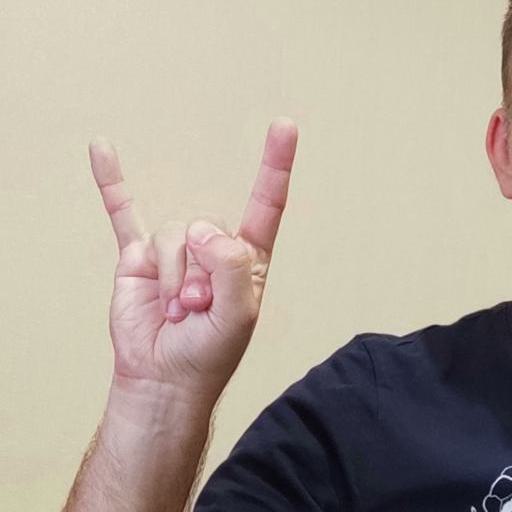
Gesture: rock